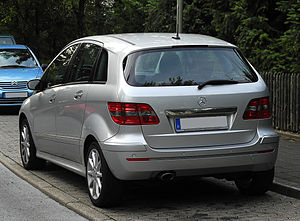
Mercedes-Benz type 245 / Historie
Mercedes-Benz B-klassen var en kompakt MPV fra Mercedes-Benz, som mellem midten af 2005 og midten af 2011 blev solgt som Sports Tourer ligesom R-klassen.